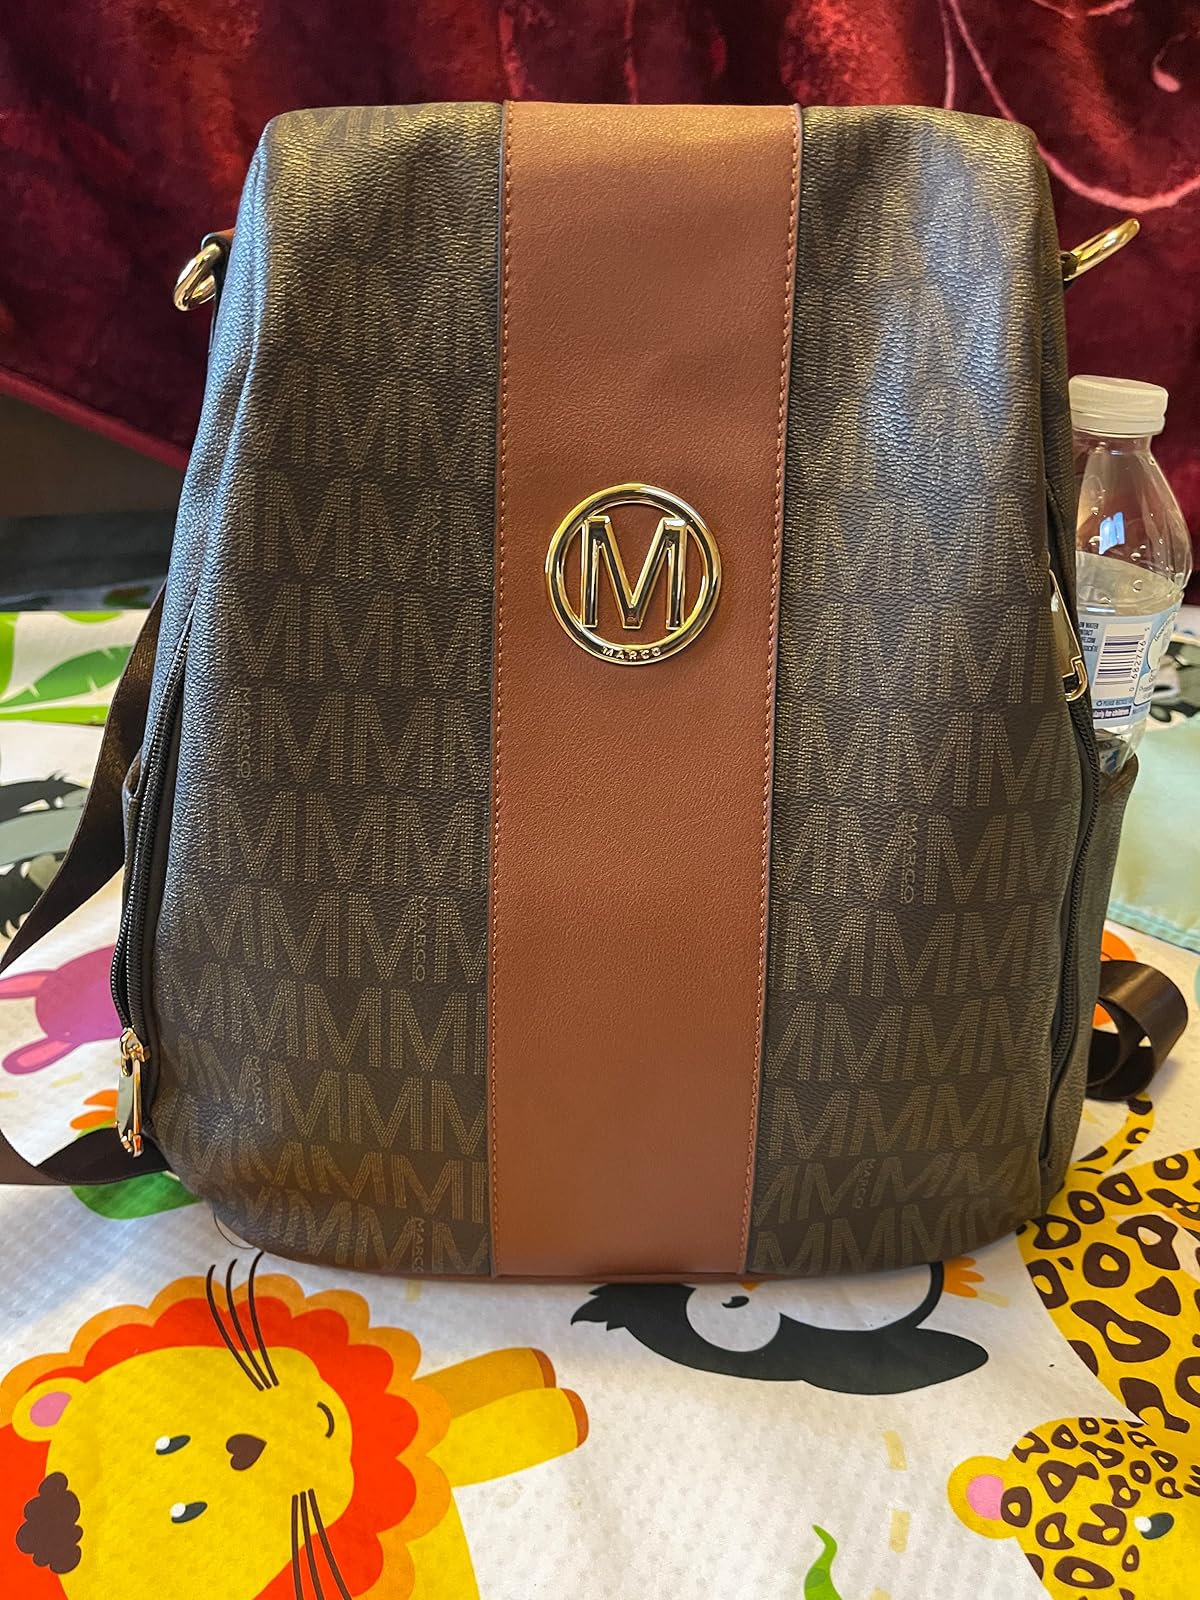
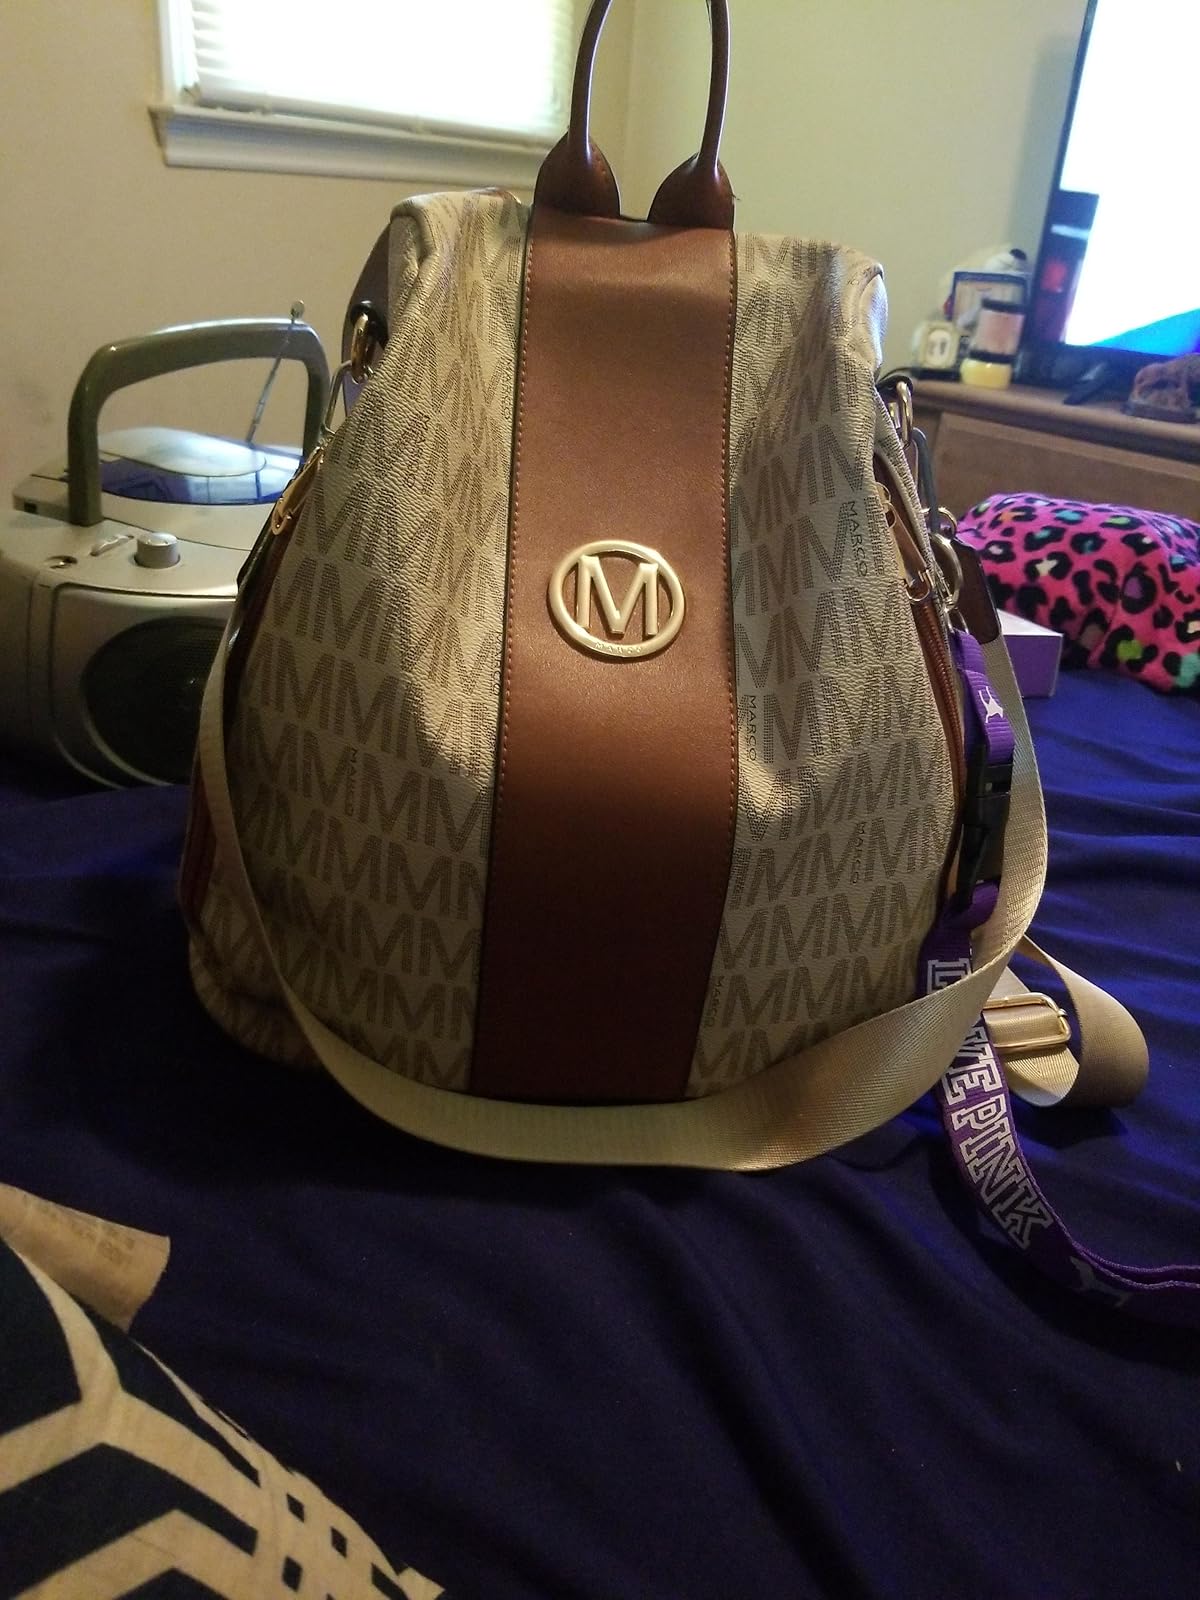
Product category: accessories_handbag
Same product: no